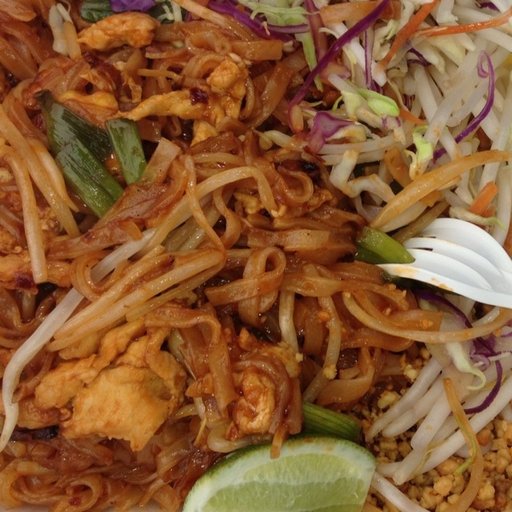
Label: pad_thai